Narthana Vallabeswarar temple

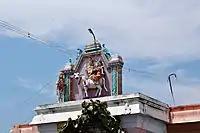

The temple has a three-tiered gateway tower and all the shrines of the temple are enclosed in concentric rectangular granite walls. The temple occupies an area of around . The central shrine houses the image of Narthana Vallabeswarar in the form of Lingam. The shrine of Ishta sakthi and Parasakthi, the consorts of Shiva, facing West is located in the Mahamandapam leading to the sanctum. The central shrine is approached through the flagstaff and Mahamandapam, both which are located axial to the gateway. As in other Shiva temples in Tamil Nadu, the shrines of Vinayaka, Murugan, Navagraha, Chandikesa and Durga are located around the precinct of the main shrine. There is a shrine of Chitragupta, the accountant of Yama located in the temple. Unlike other temples, there is no separate shrine for Navagraha, the nine planetary deities. The panels of the walls around the sanctum houses the Koshta images like Dakshinamurthy, Lingodbhava, Brahma and Ashtabhuja Durga. The shrine of Nataraja houses the metal image of Nataraja while there is a festival image of Chitragupta holding pen in one hand and script in the other.